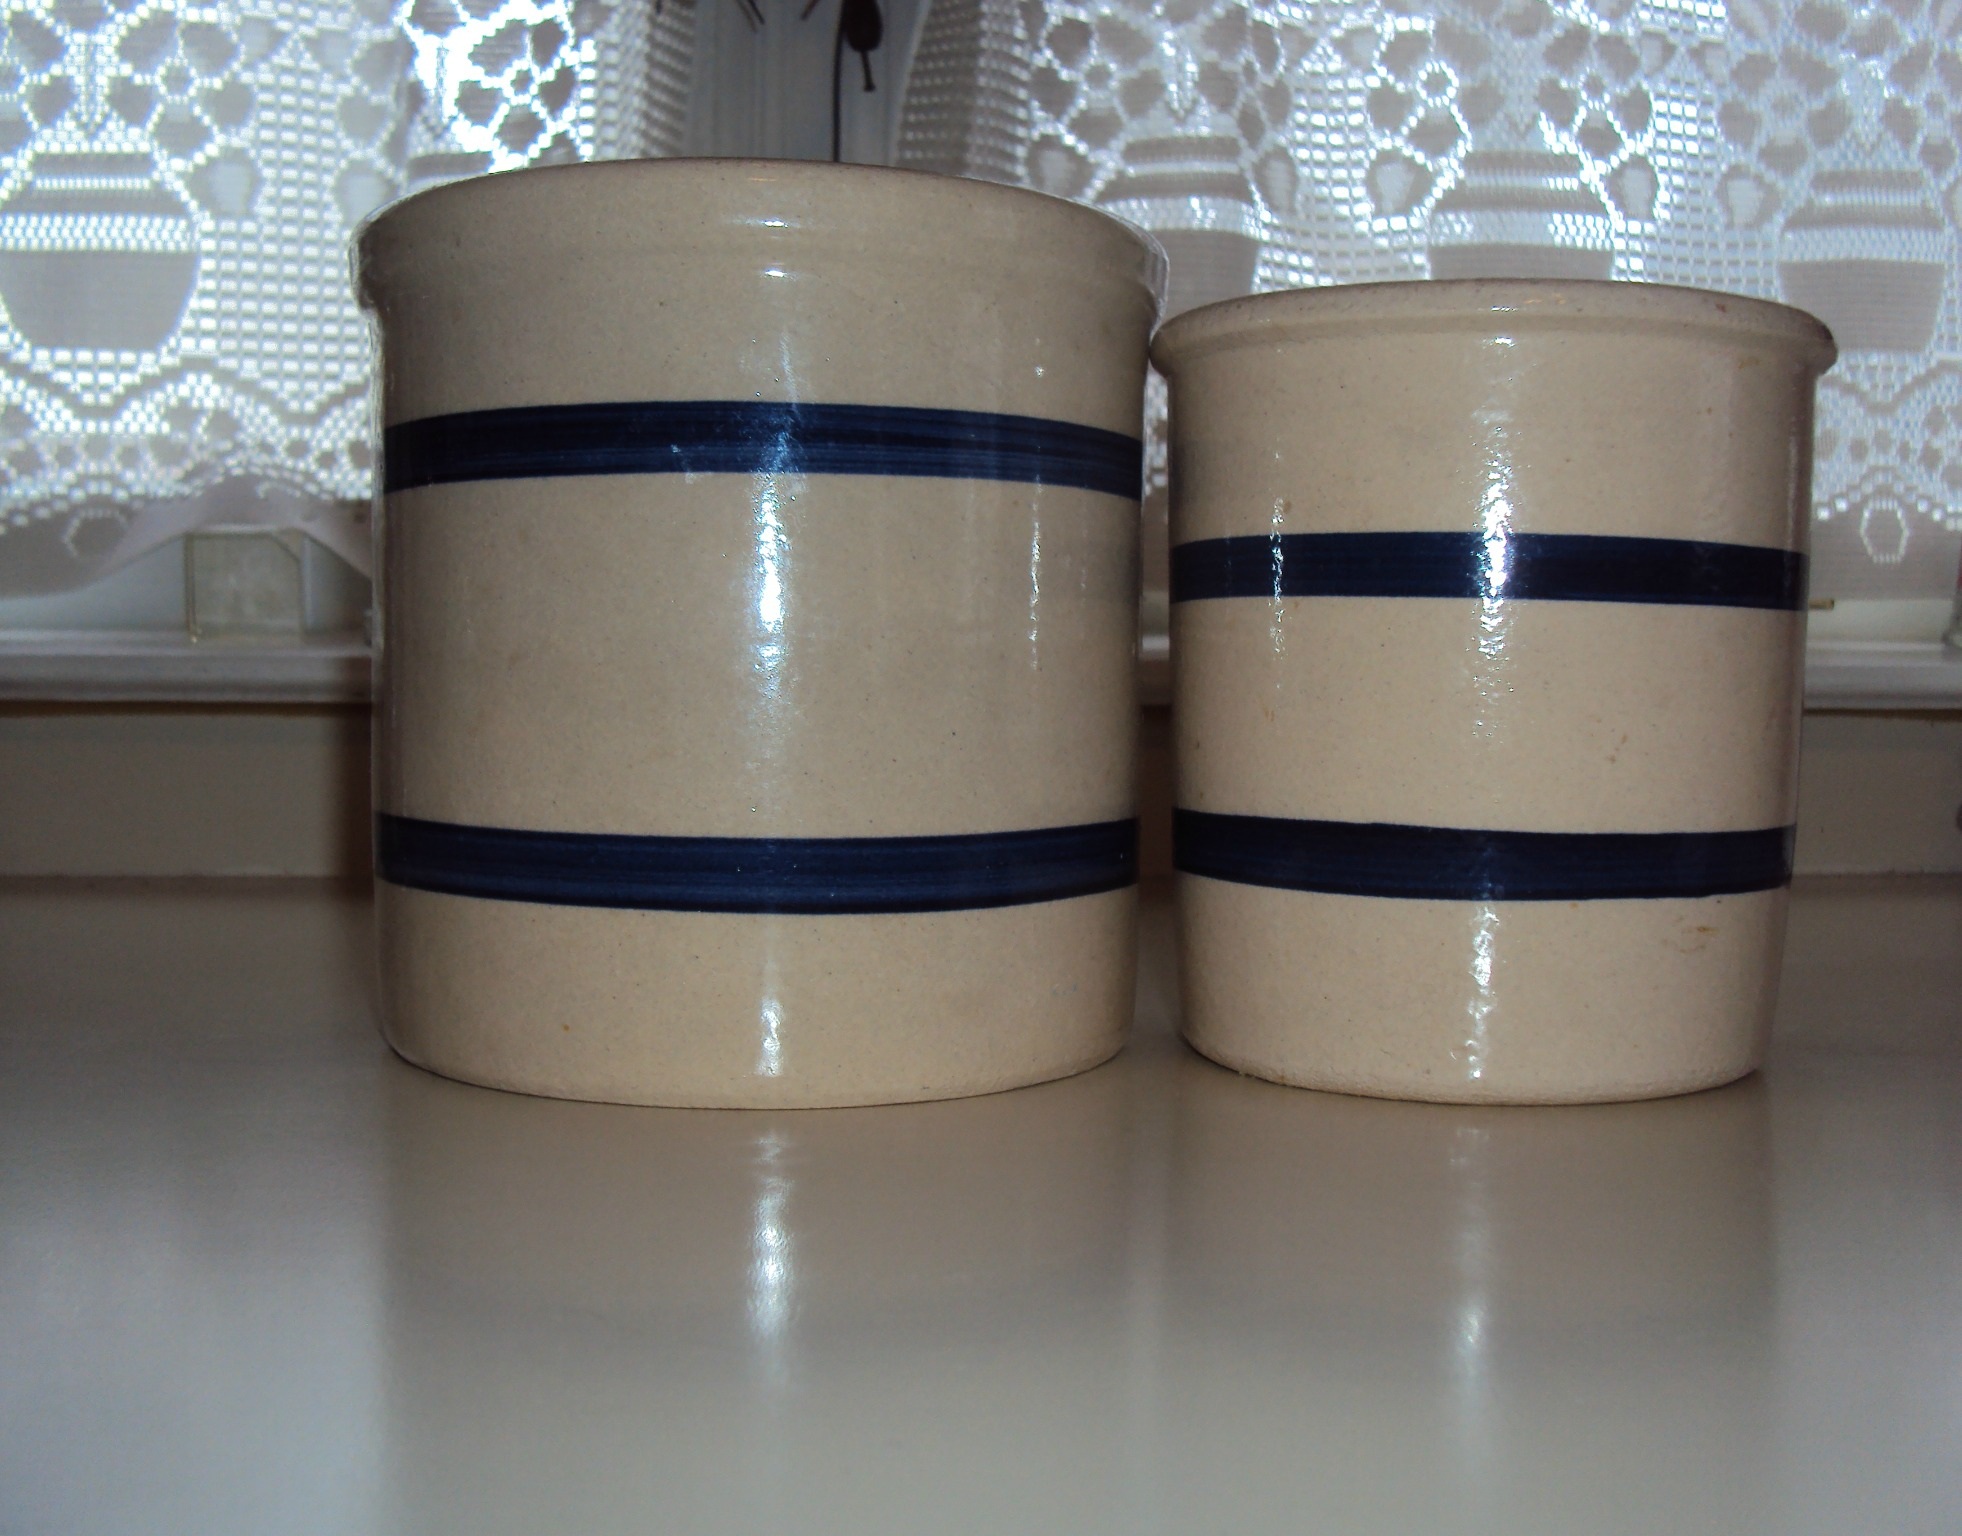
food, ceramic, candle, lighting, kitchenware, art, containers, man made object